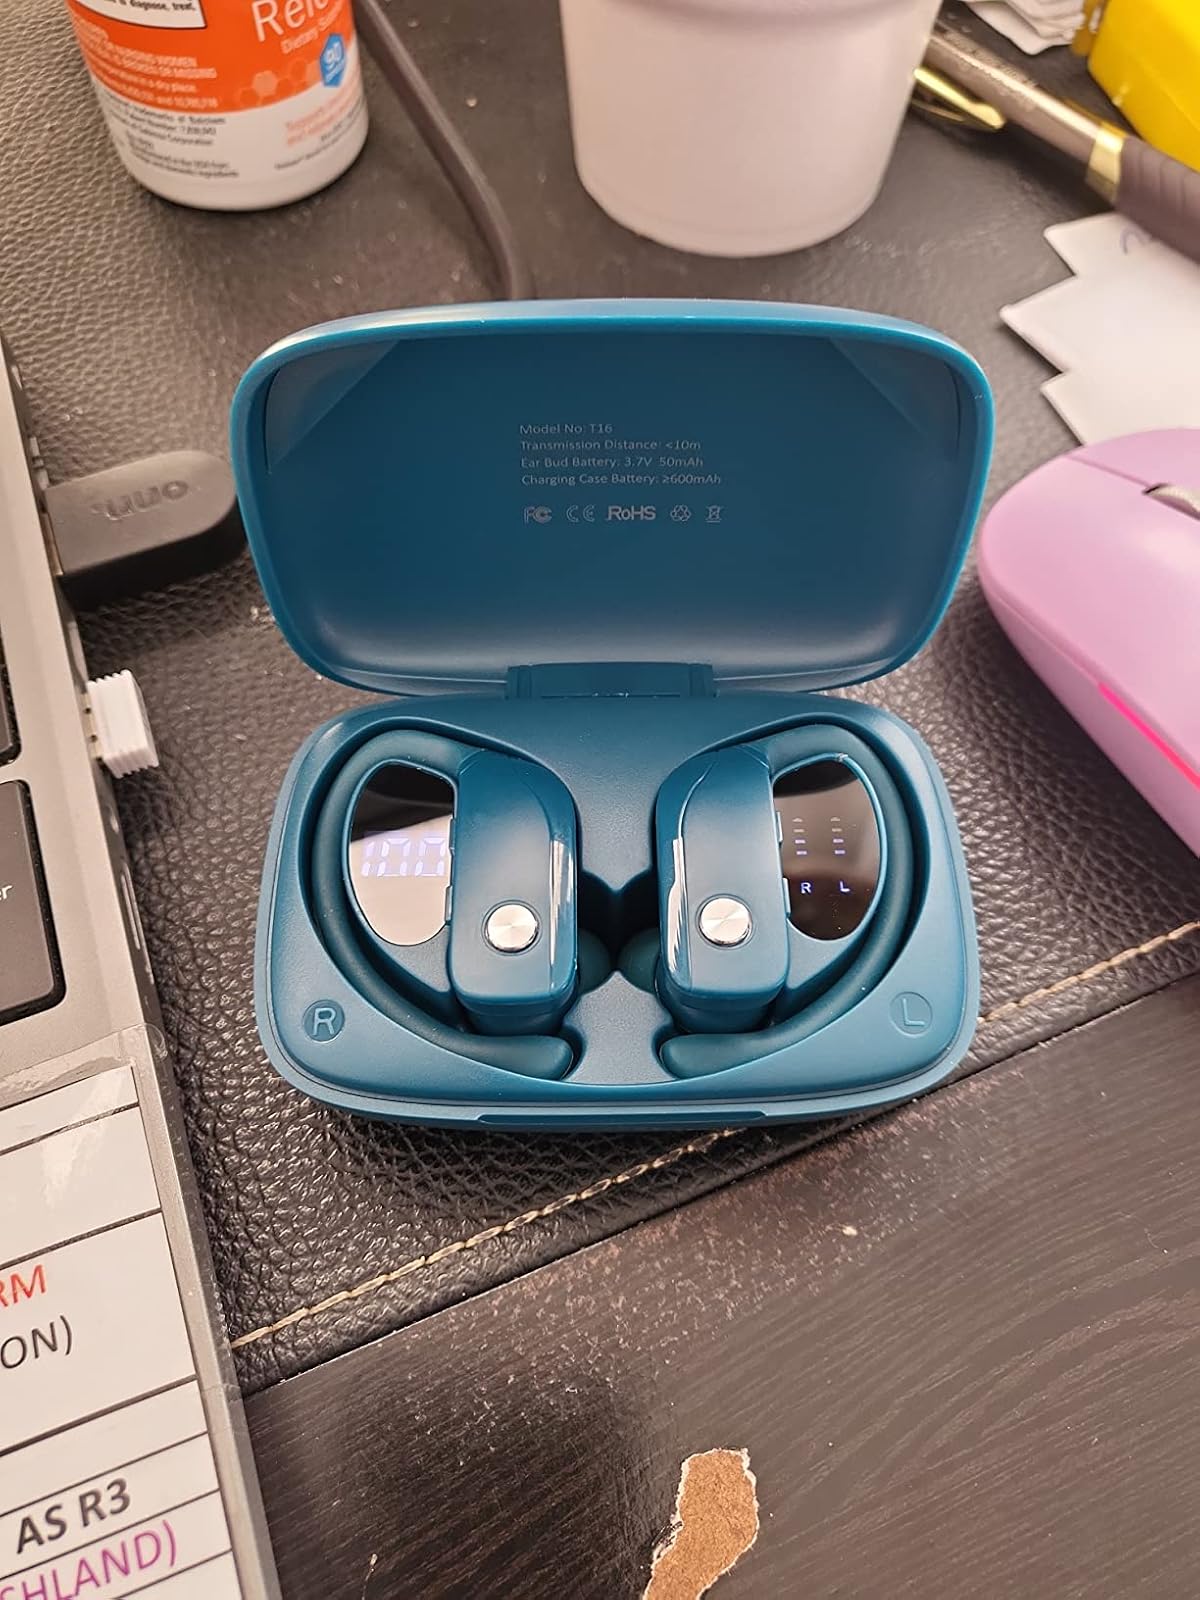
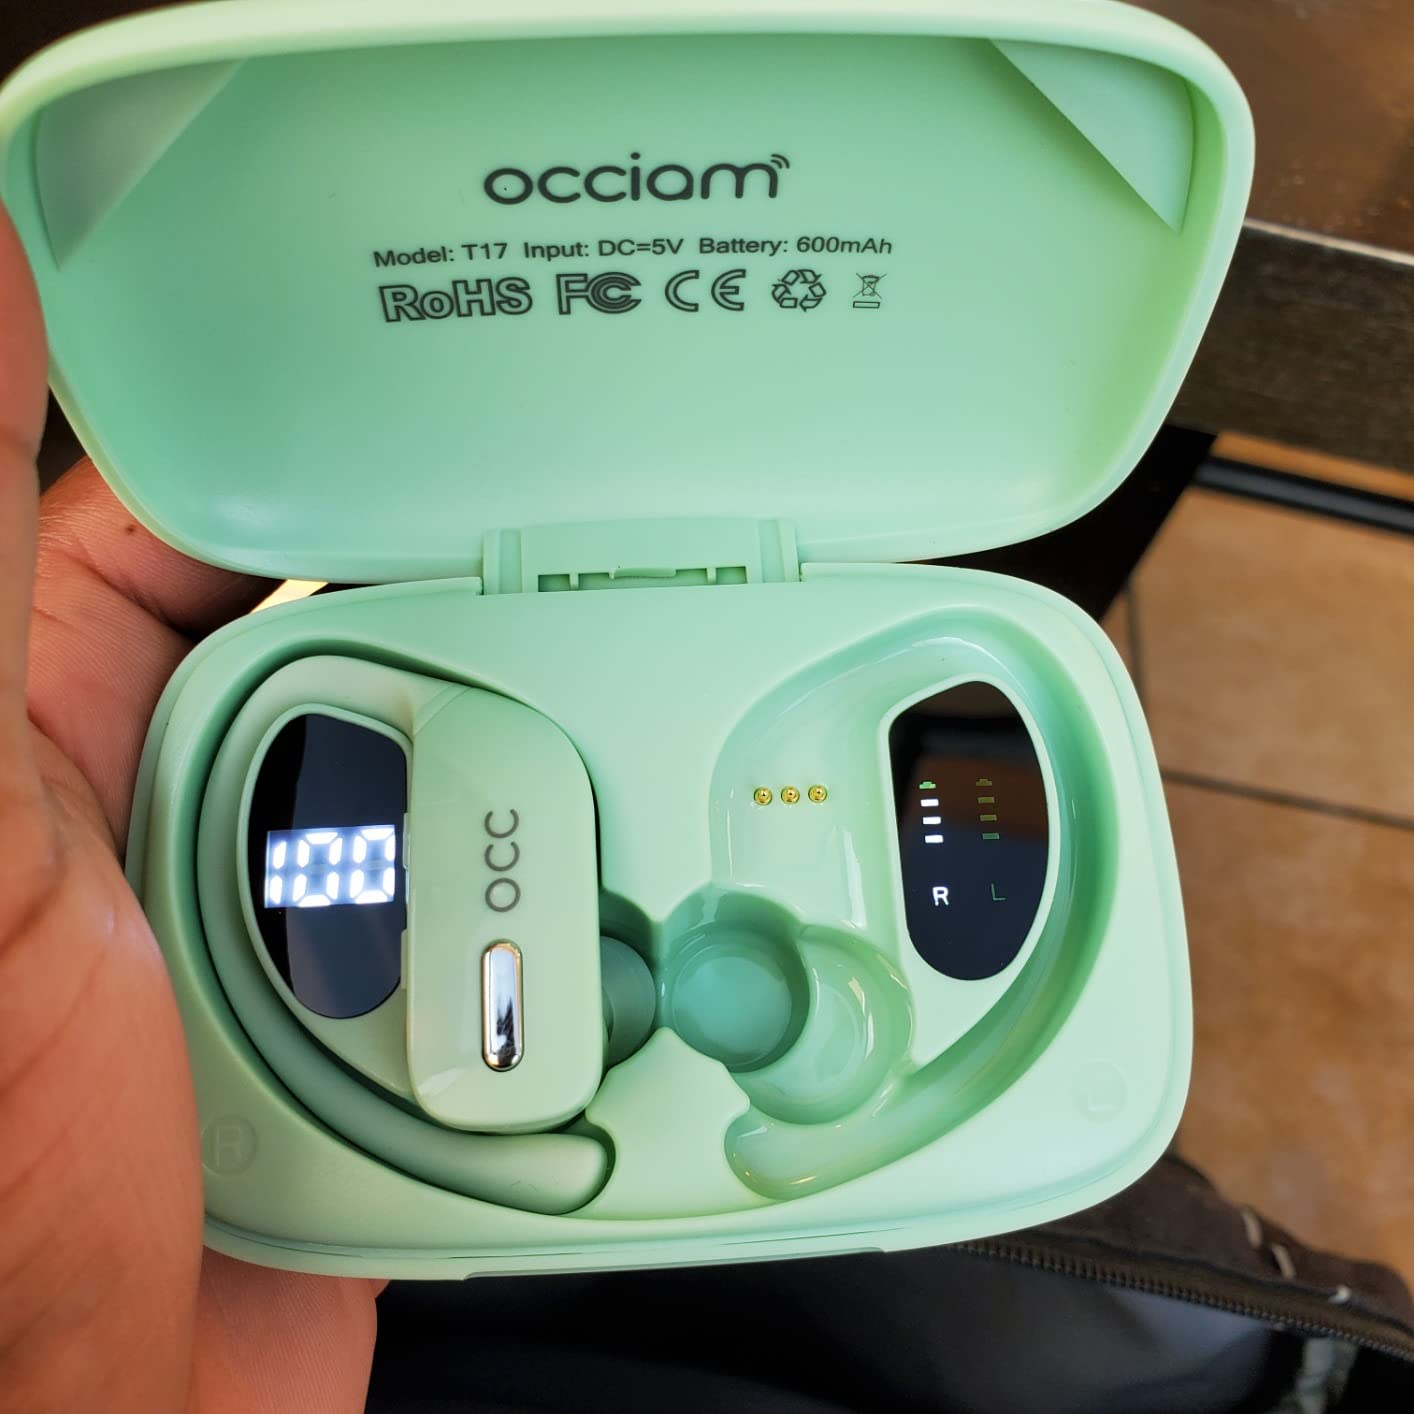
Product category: earbuds
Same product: no